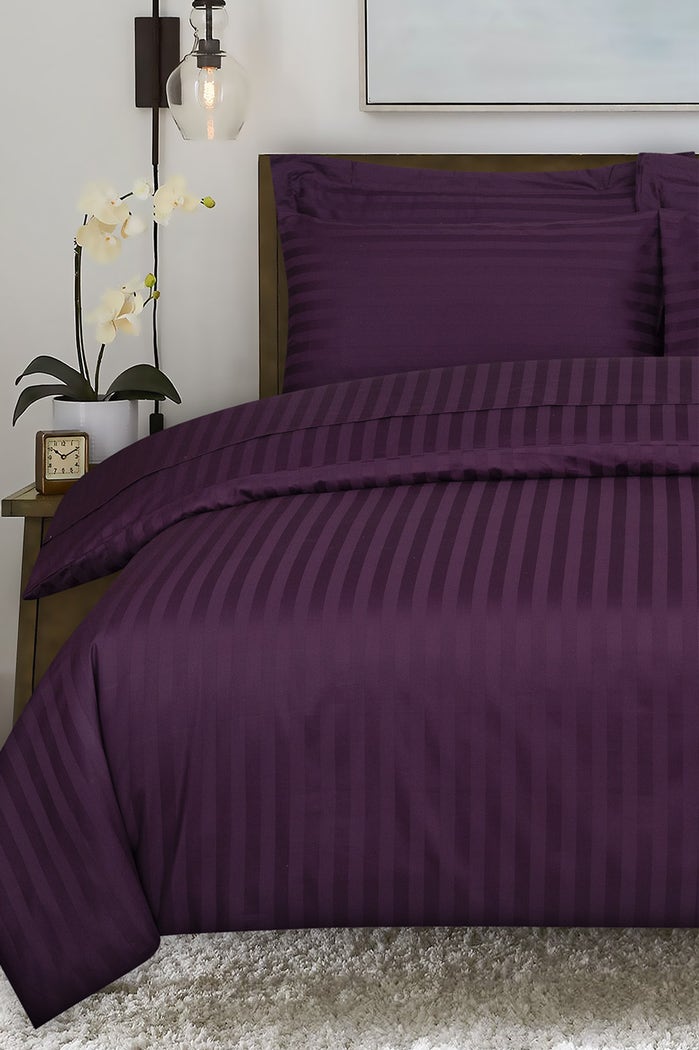
purple stripe stripe duvet